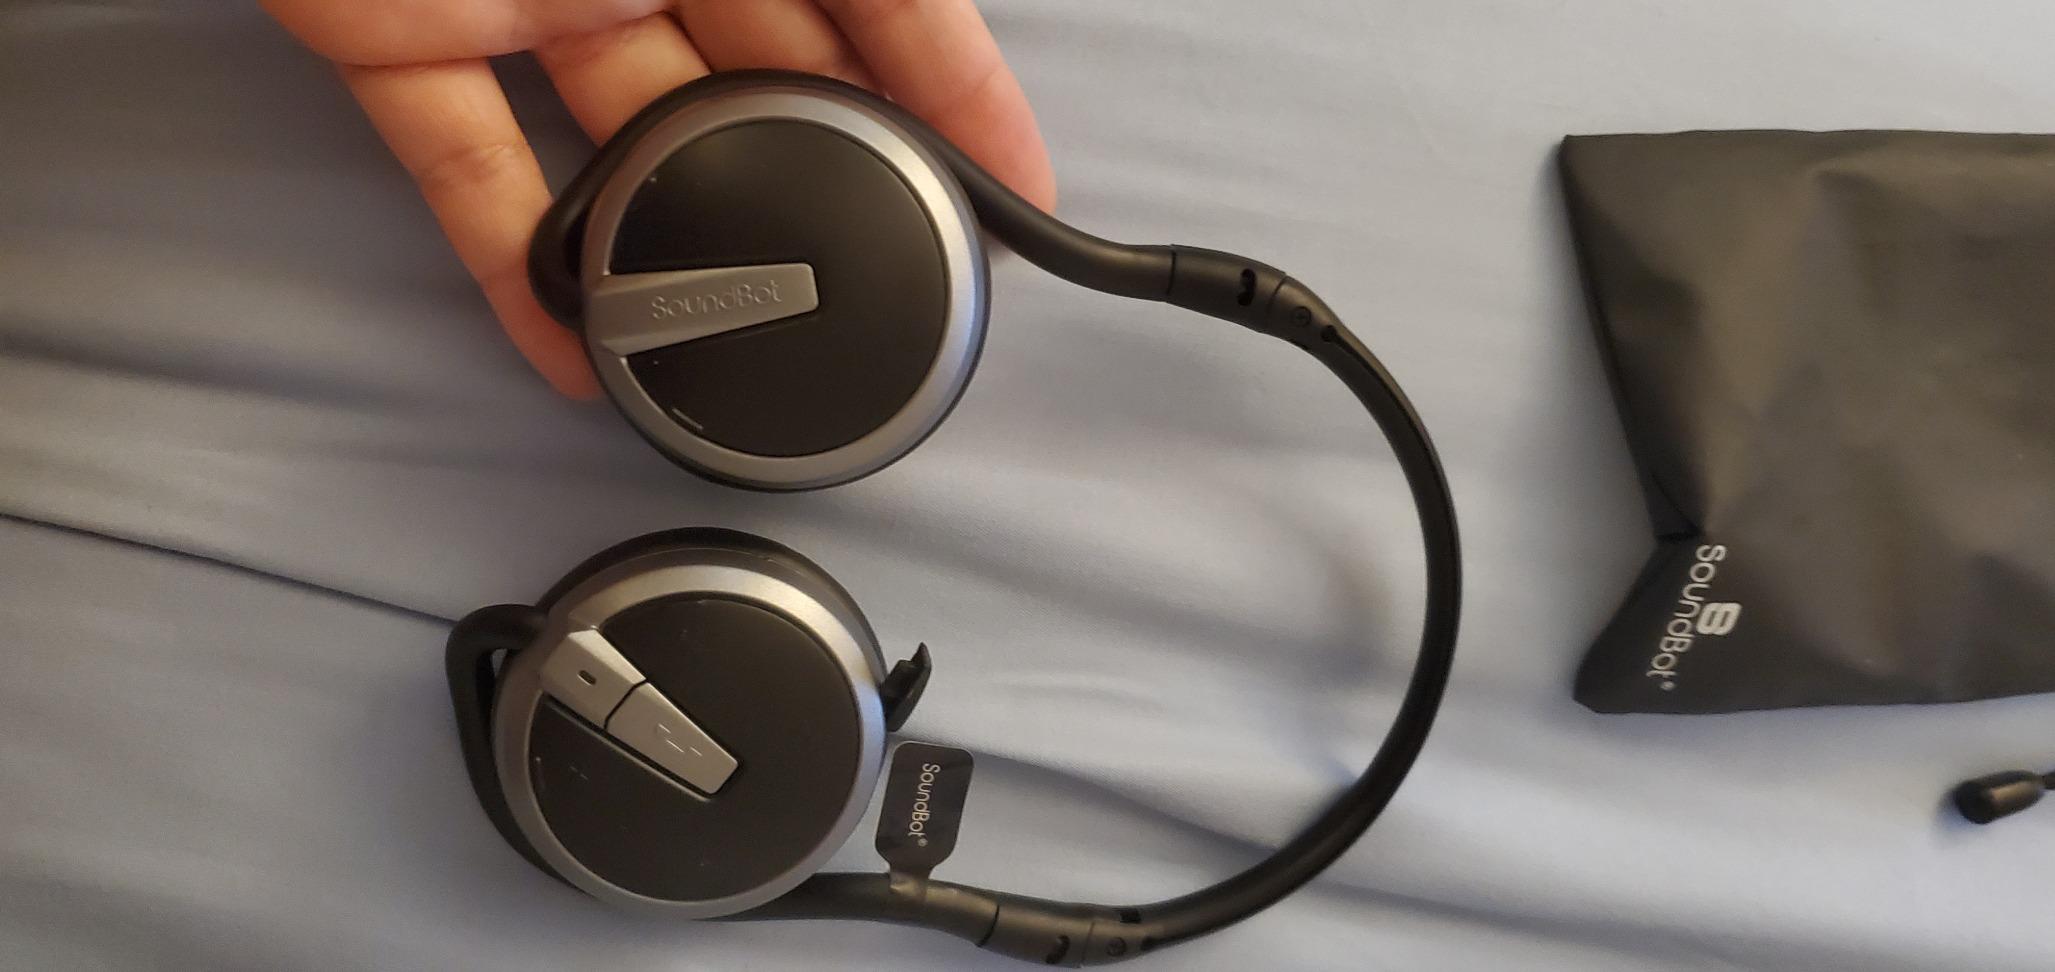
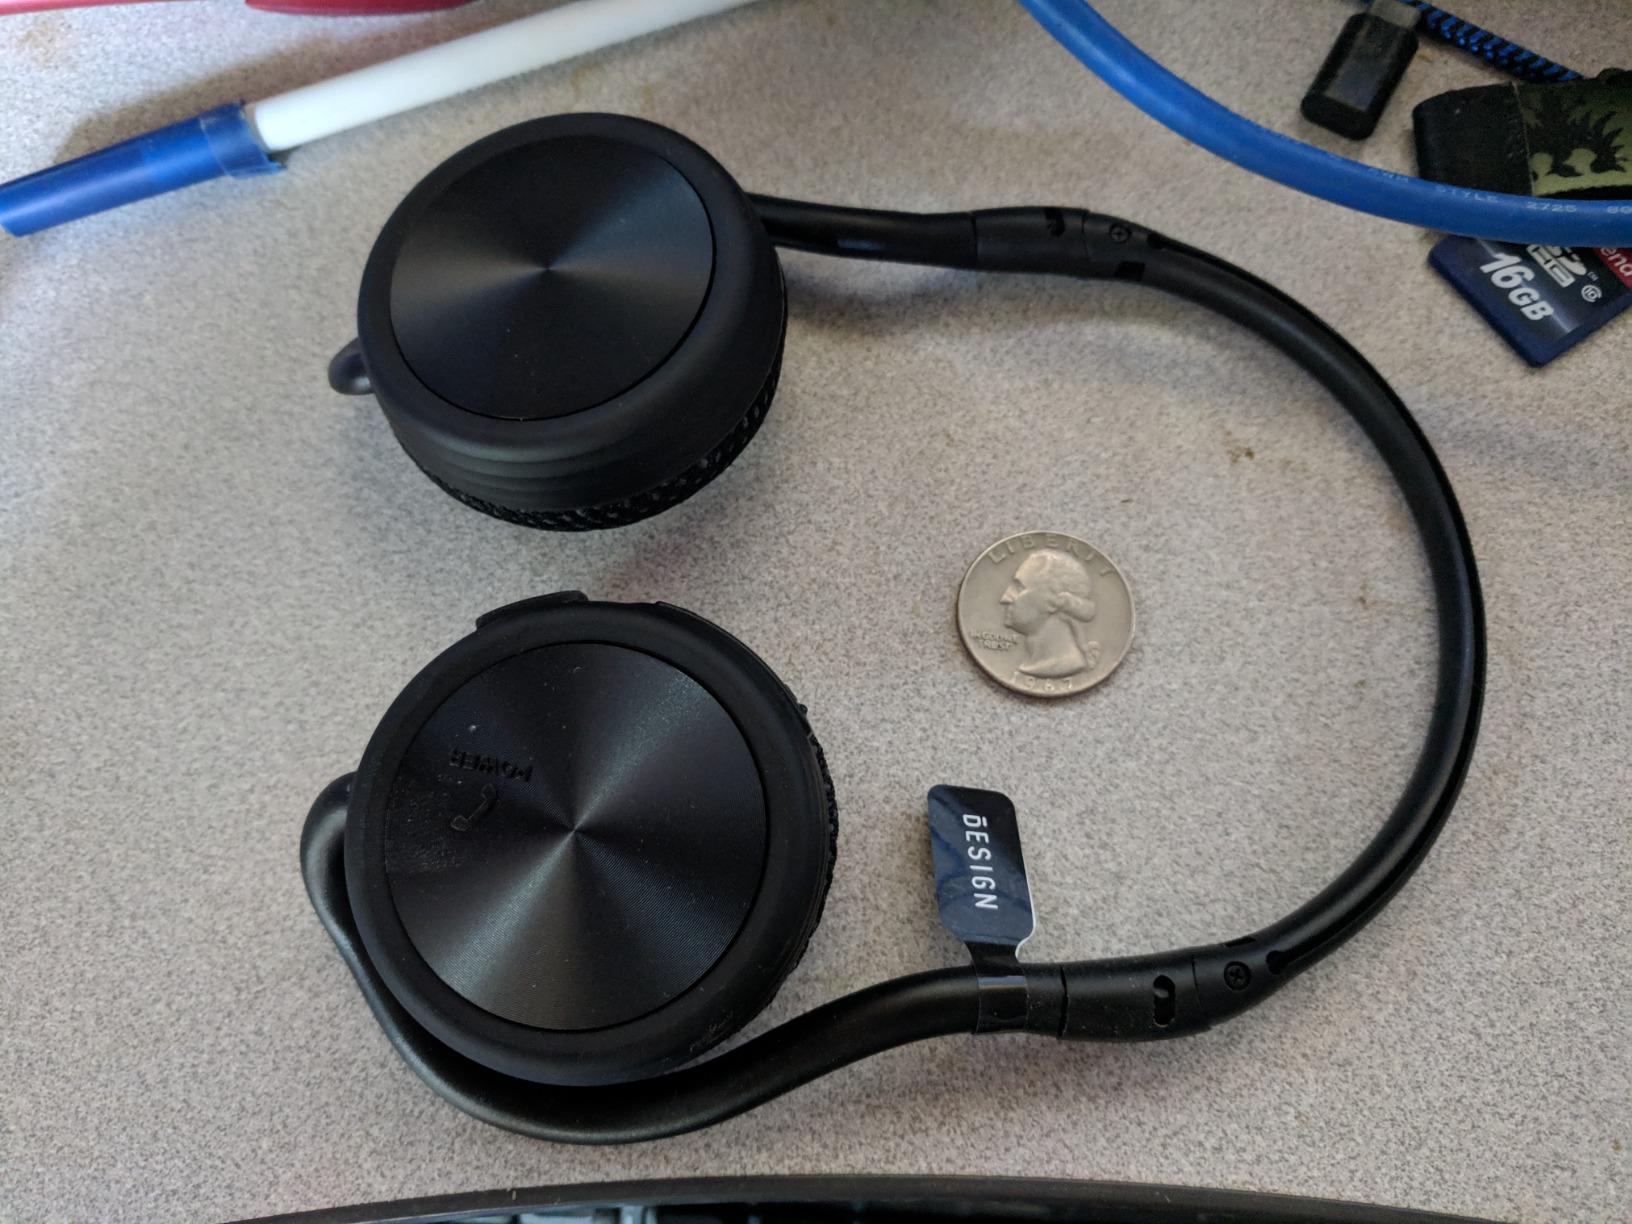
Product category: headphones
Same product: no